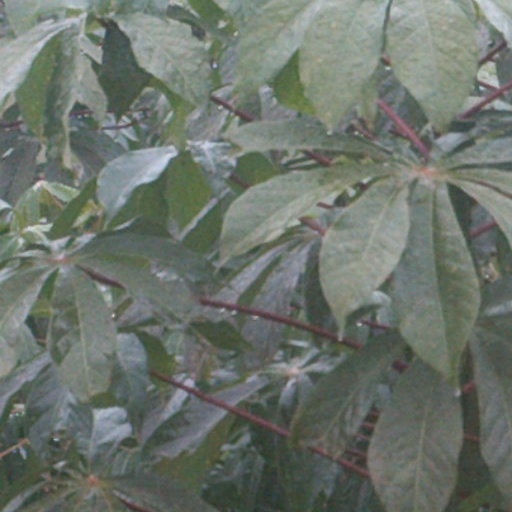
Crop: cassava